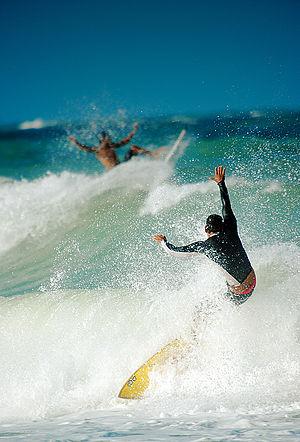
Le fun est une sensation plaisante rattachée au plaisir ou à l'amusement, typiquement dans des activités de divertissement, de jeu ou de sport.